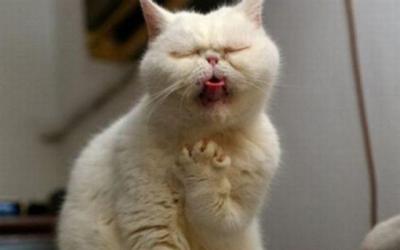
回答: 猫アレルギーの猫